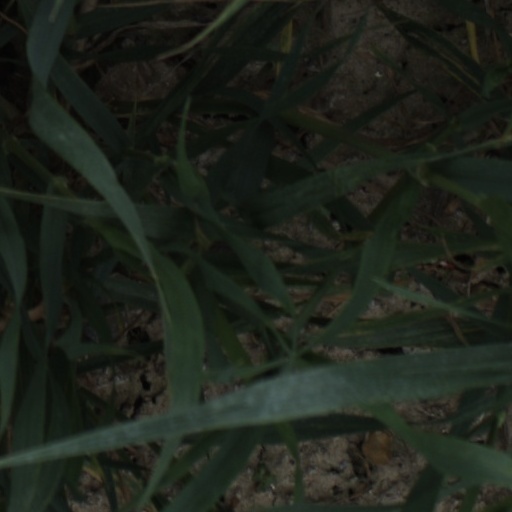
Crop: wheat